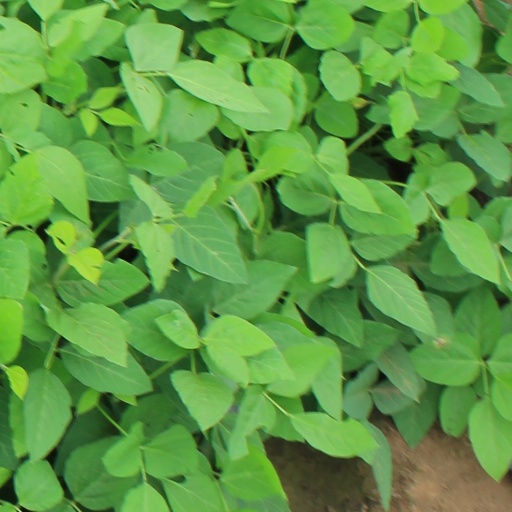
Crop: soybean